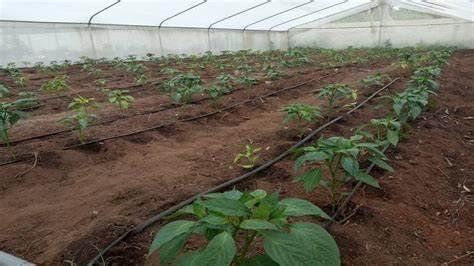
Katika kilimo mimea midogo imepandwa kwa safu vizuri ya mistari kwenye udongo, huku mifumo ya umwagiliaji ikipita katikati ya kila safu ikionyesha matumizi ya teknolojia ya kisasa ya umwagiliaji.